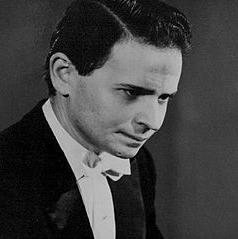
Age: 33